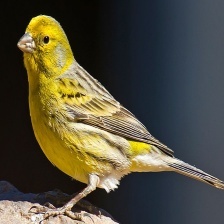
Species: CANARY
Scientific name: SERINUS CANARIA DOMESTICA